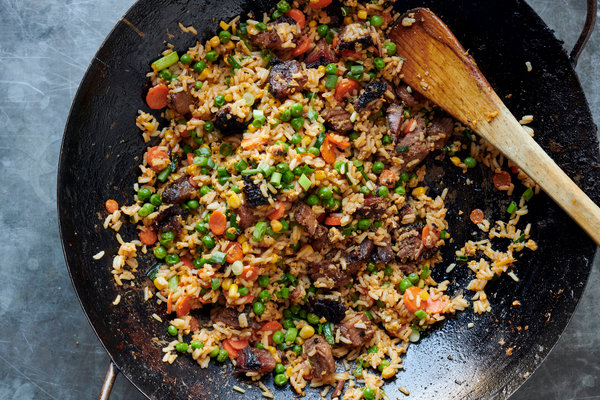
Dish: fried_rice